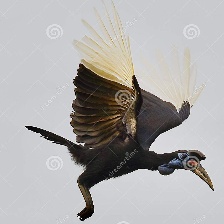
Species: ABYSSINIAN GROUND HORNBILL
Scientific name: BUCORVUS ABYSSINICUS
ImageNet parent category: hornbill